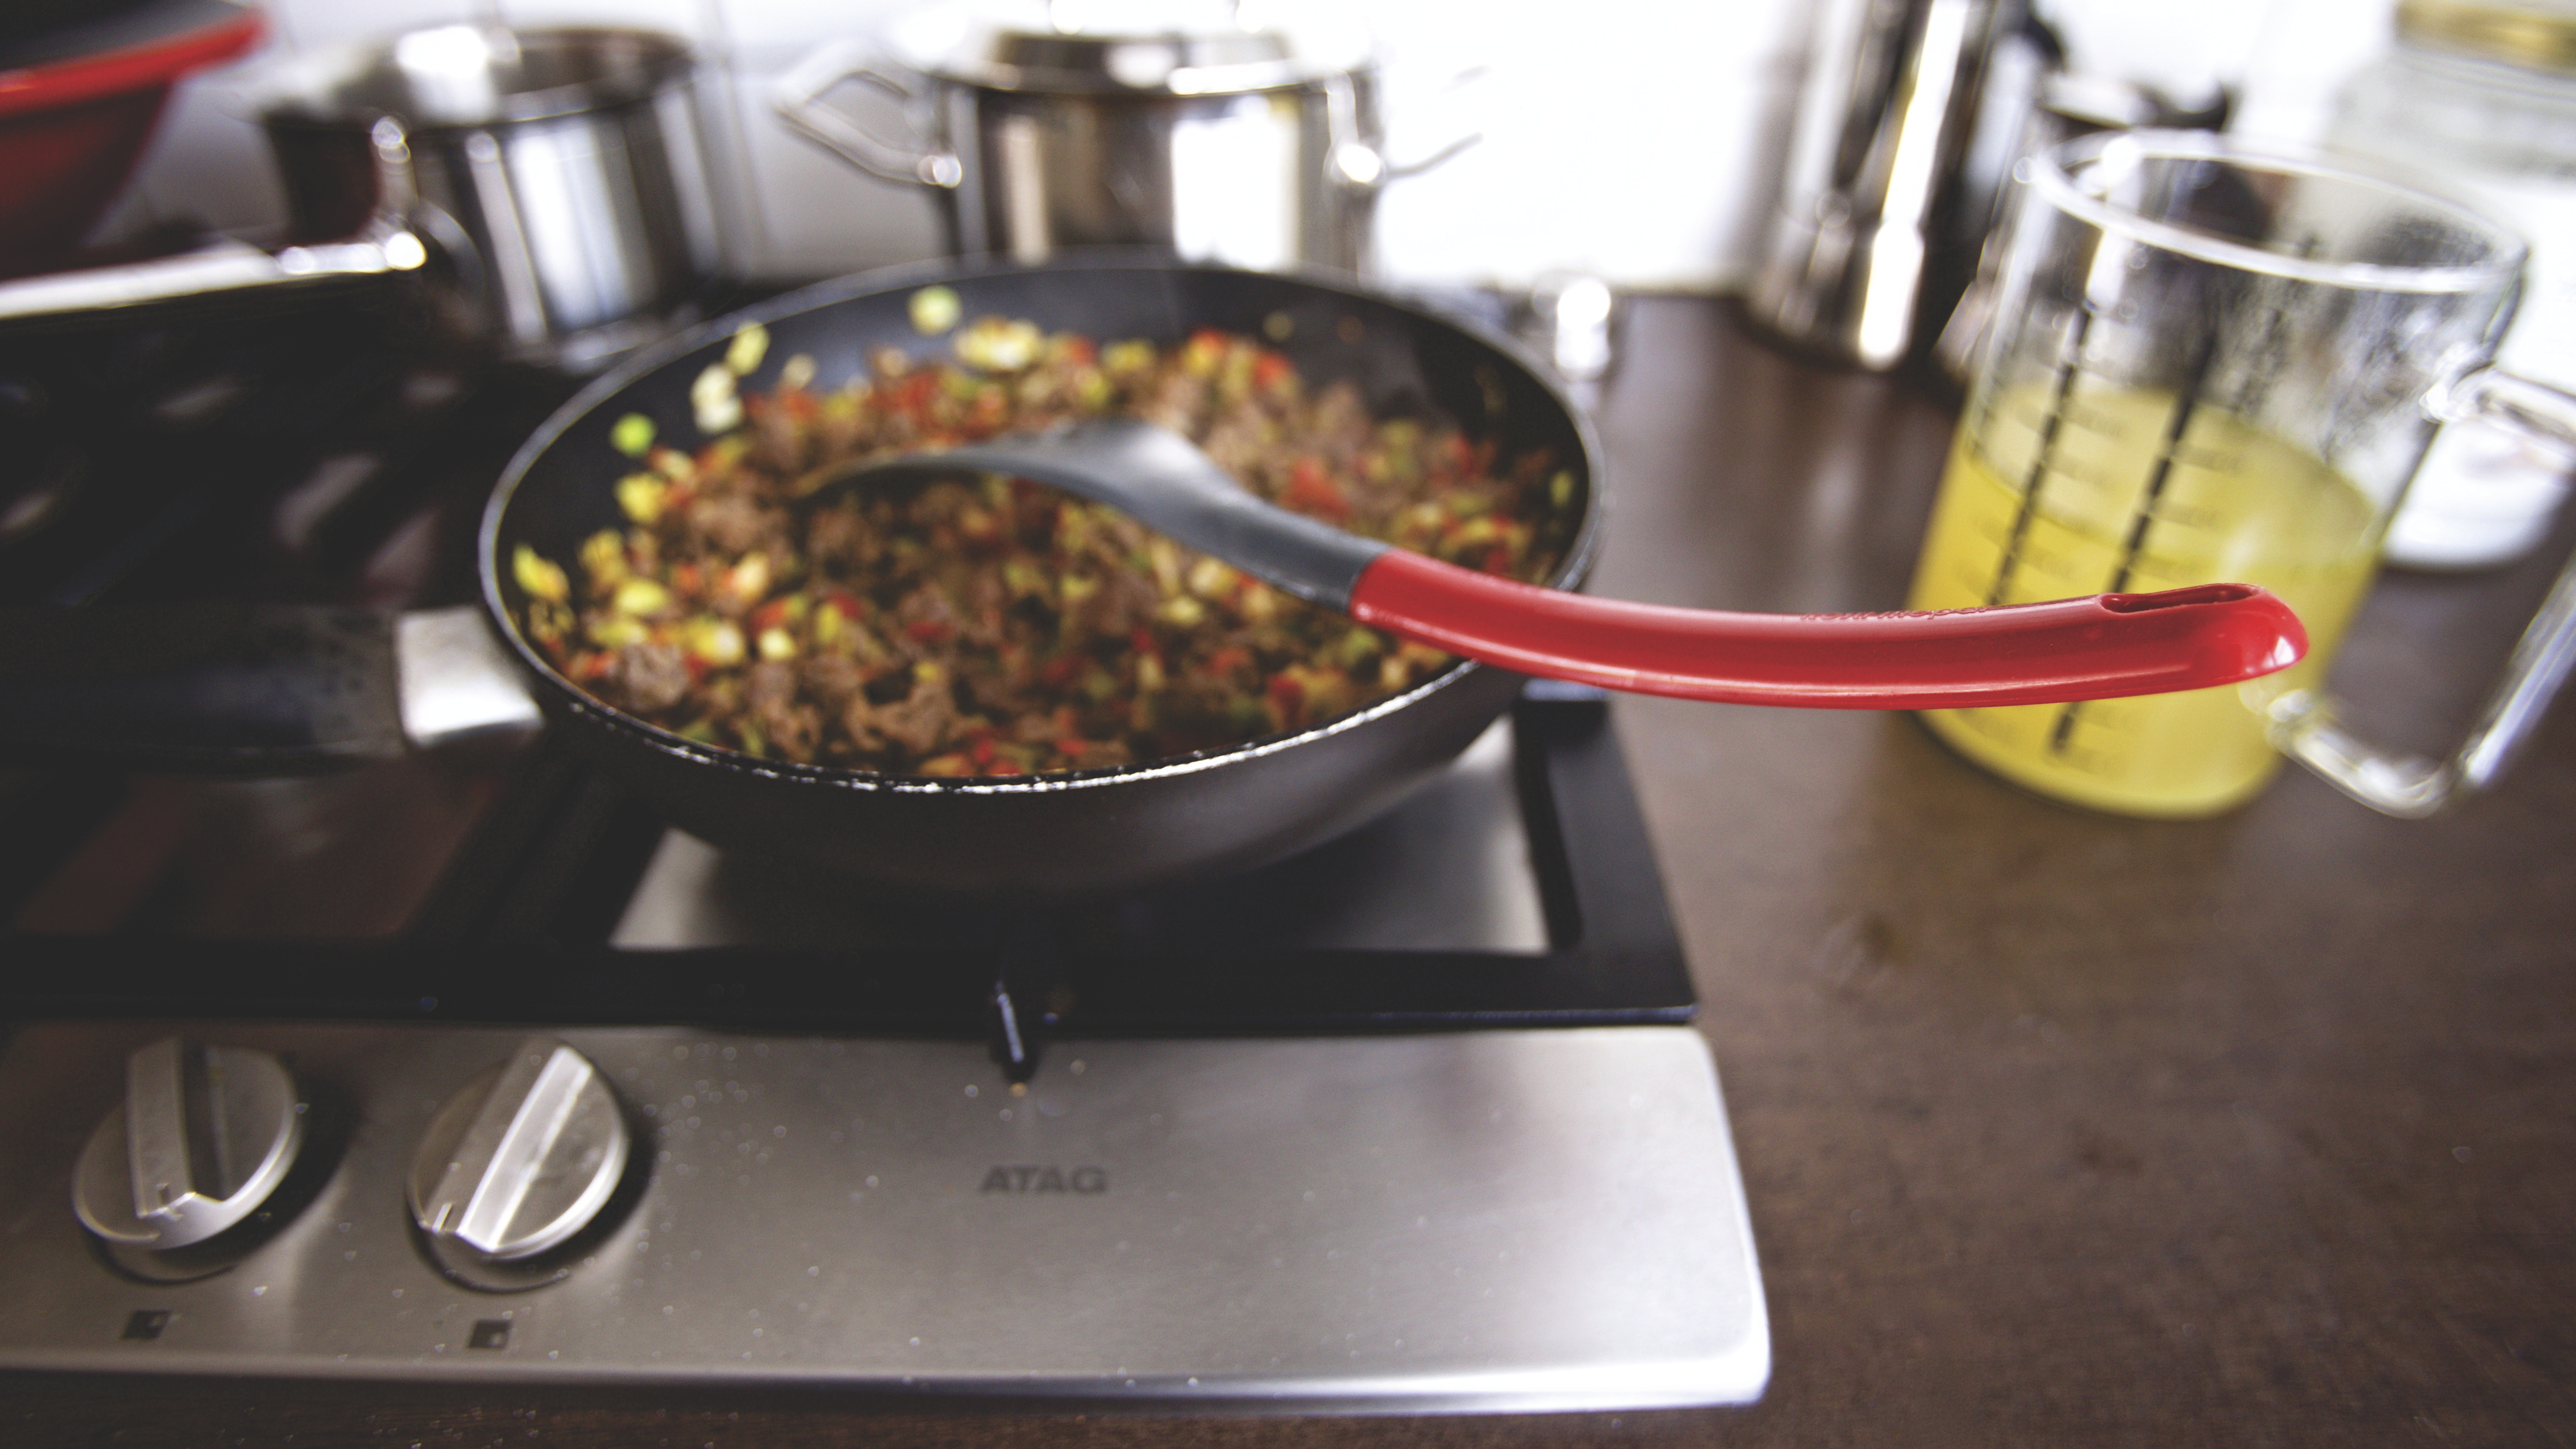
dish, meal, food, cooking, produce, kitchen, cuisine, stove, cooked, spatula, frying, sense, hot meal, royalty free images, have dinner